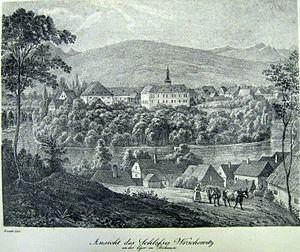
Vršovice est une commune du district de Louny, dans la région d'Ústí nad Labem, en République tchèque. Sa population s'élevait à 238 habitants en 2018.